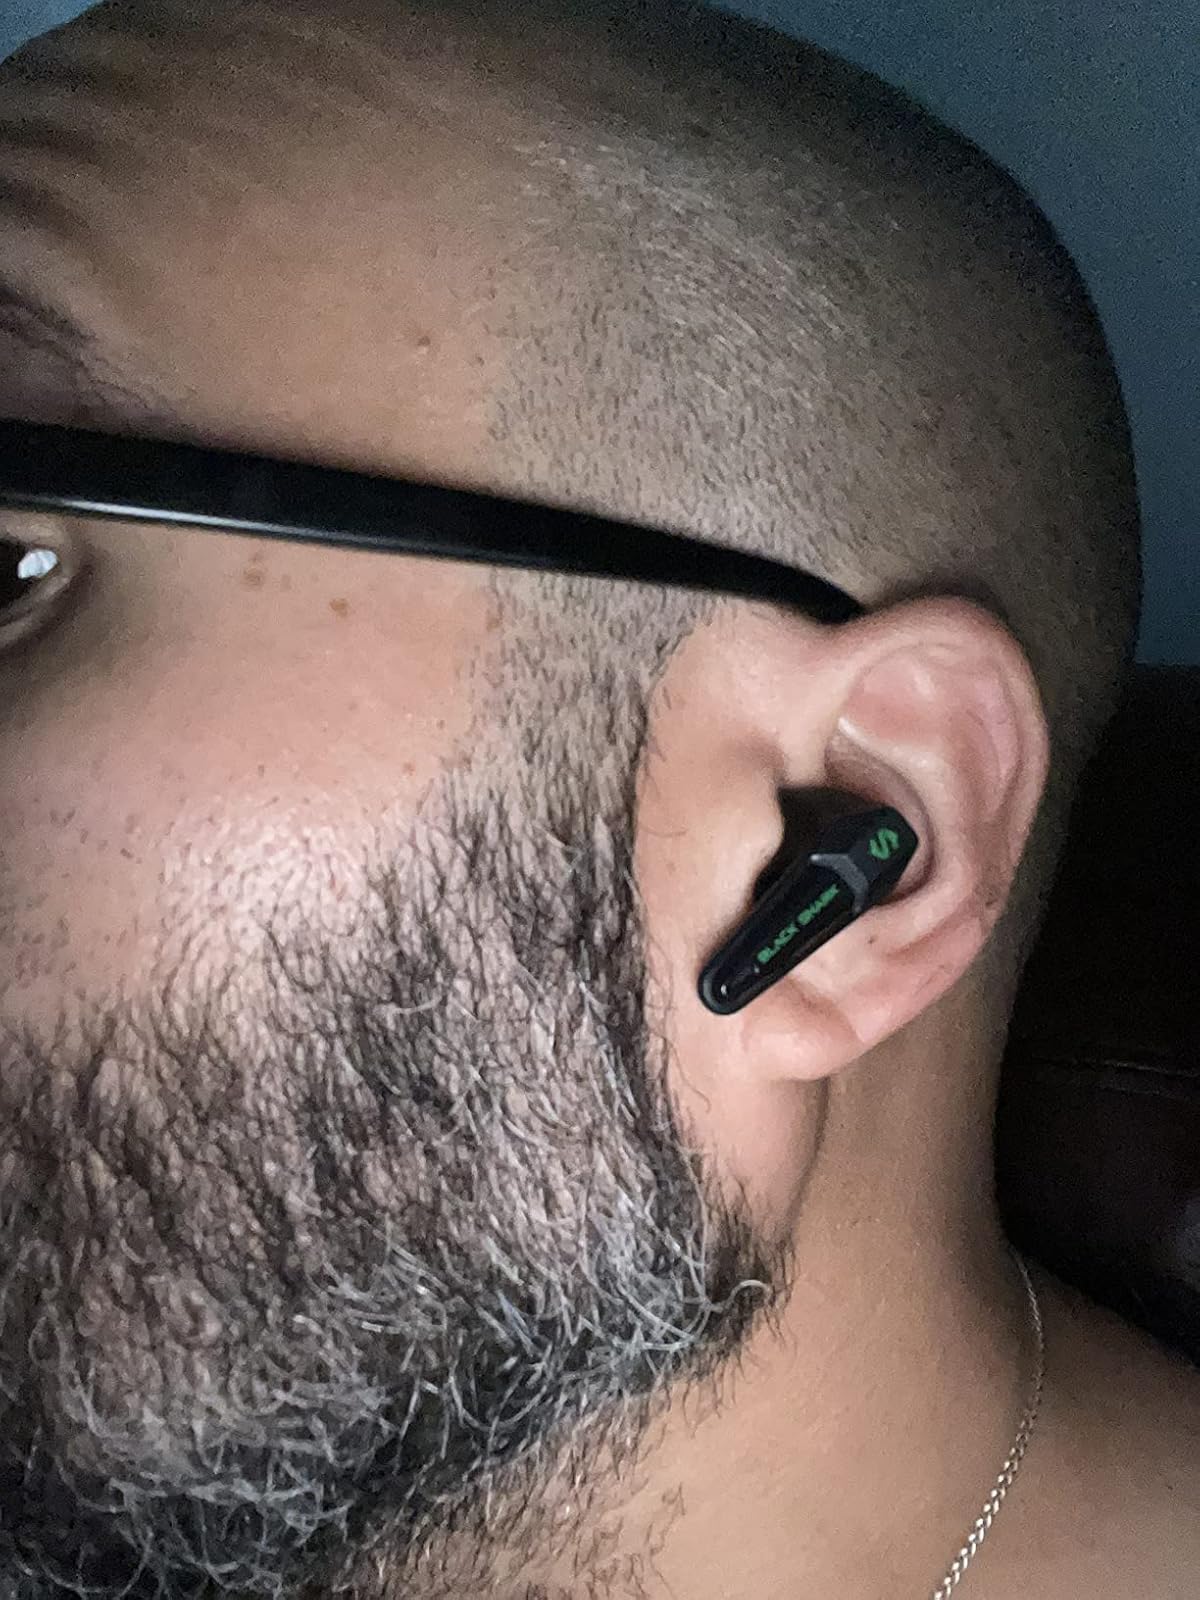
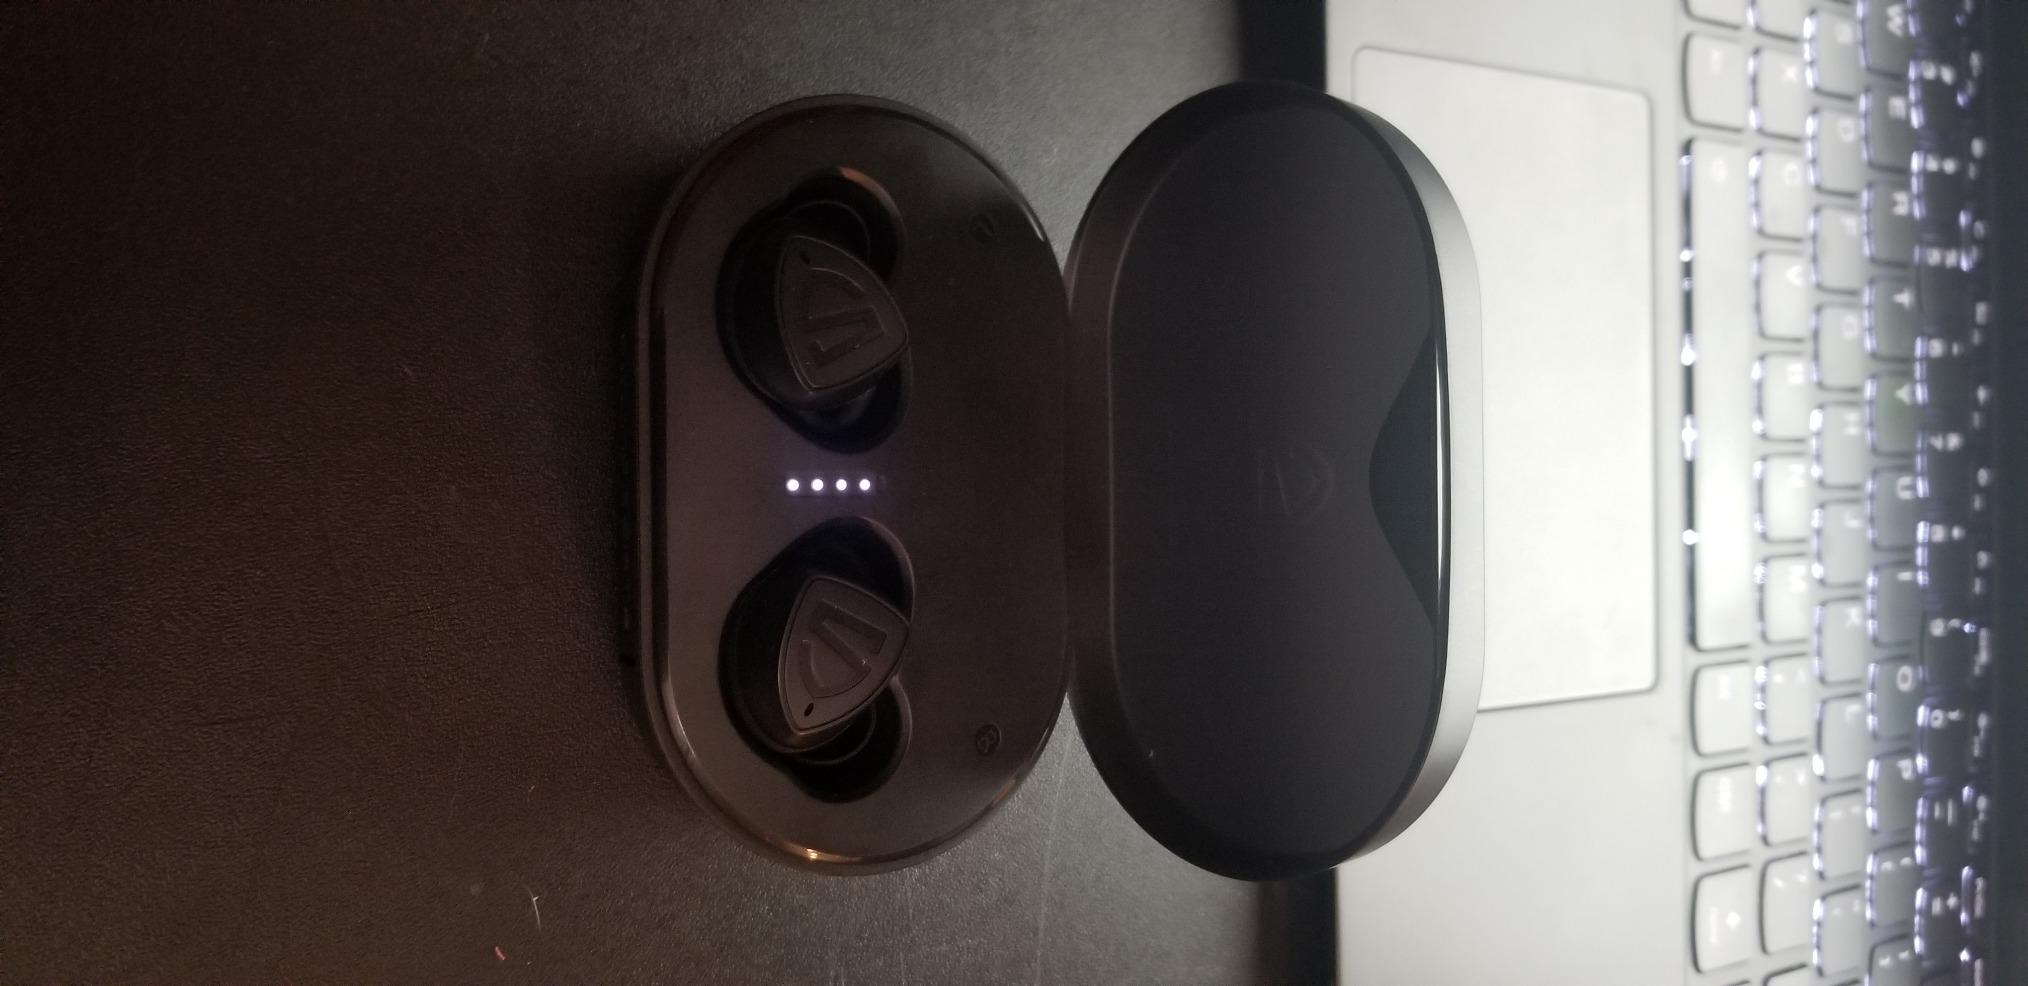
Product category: earbuds
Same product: no